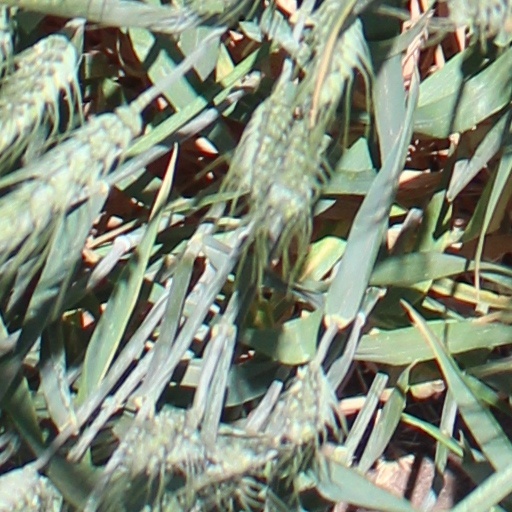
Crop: wheat